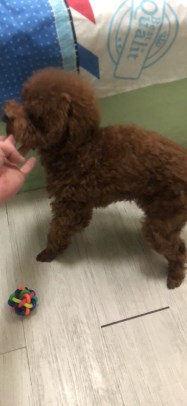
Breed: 7449-n000128-teddy